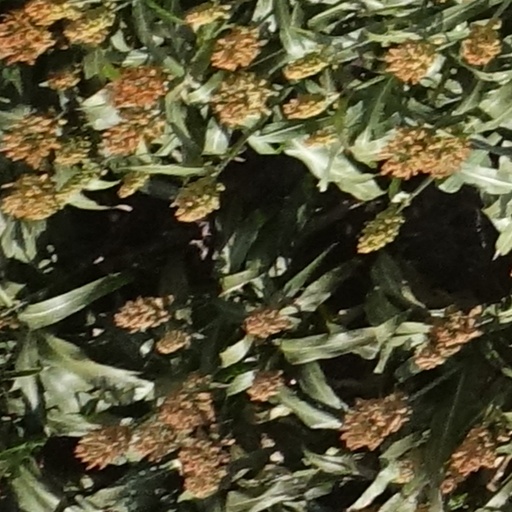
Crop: sorghum